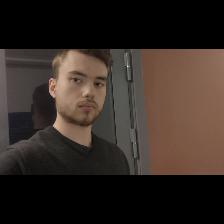
Label: Human